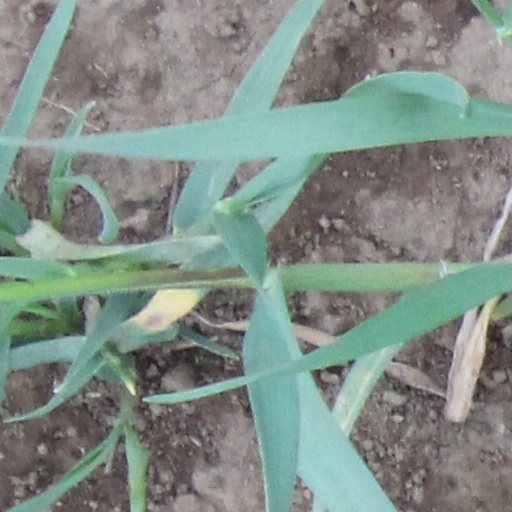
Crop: wheat